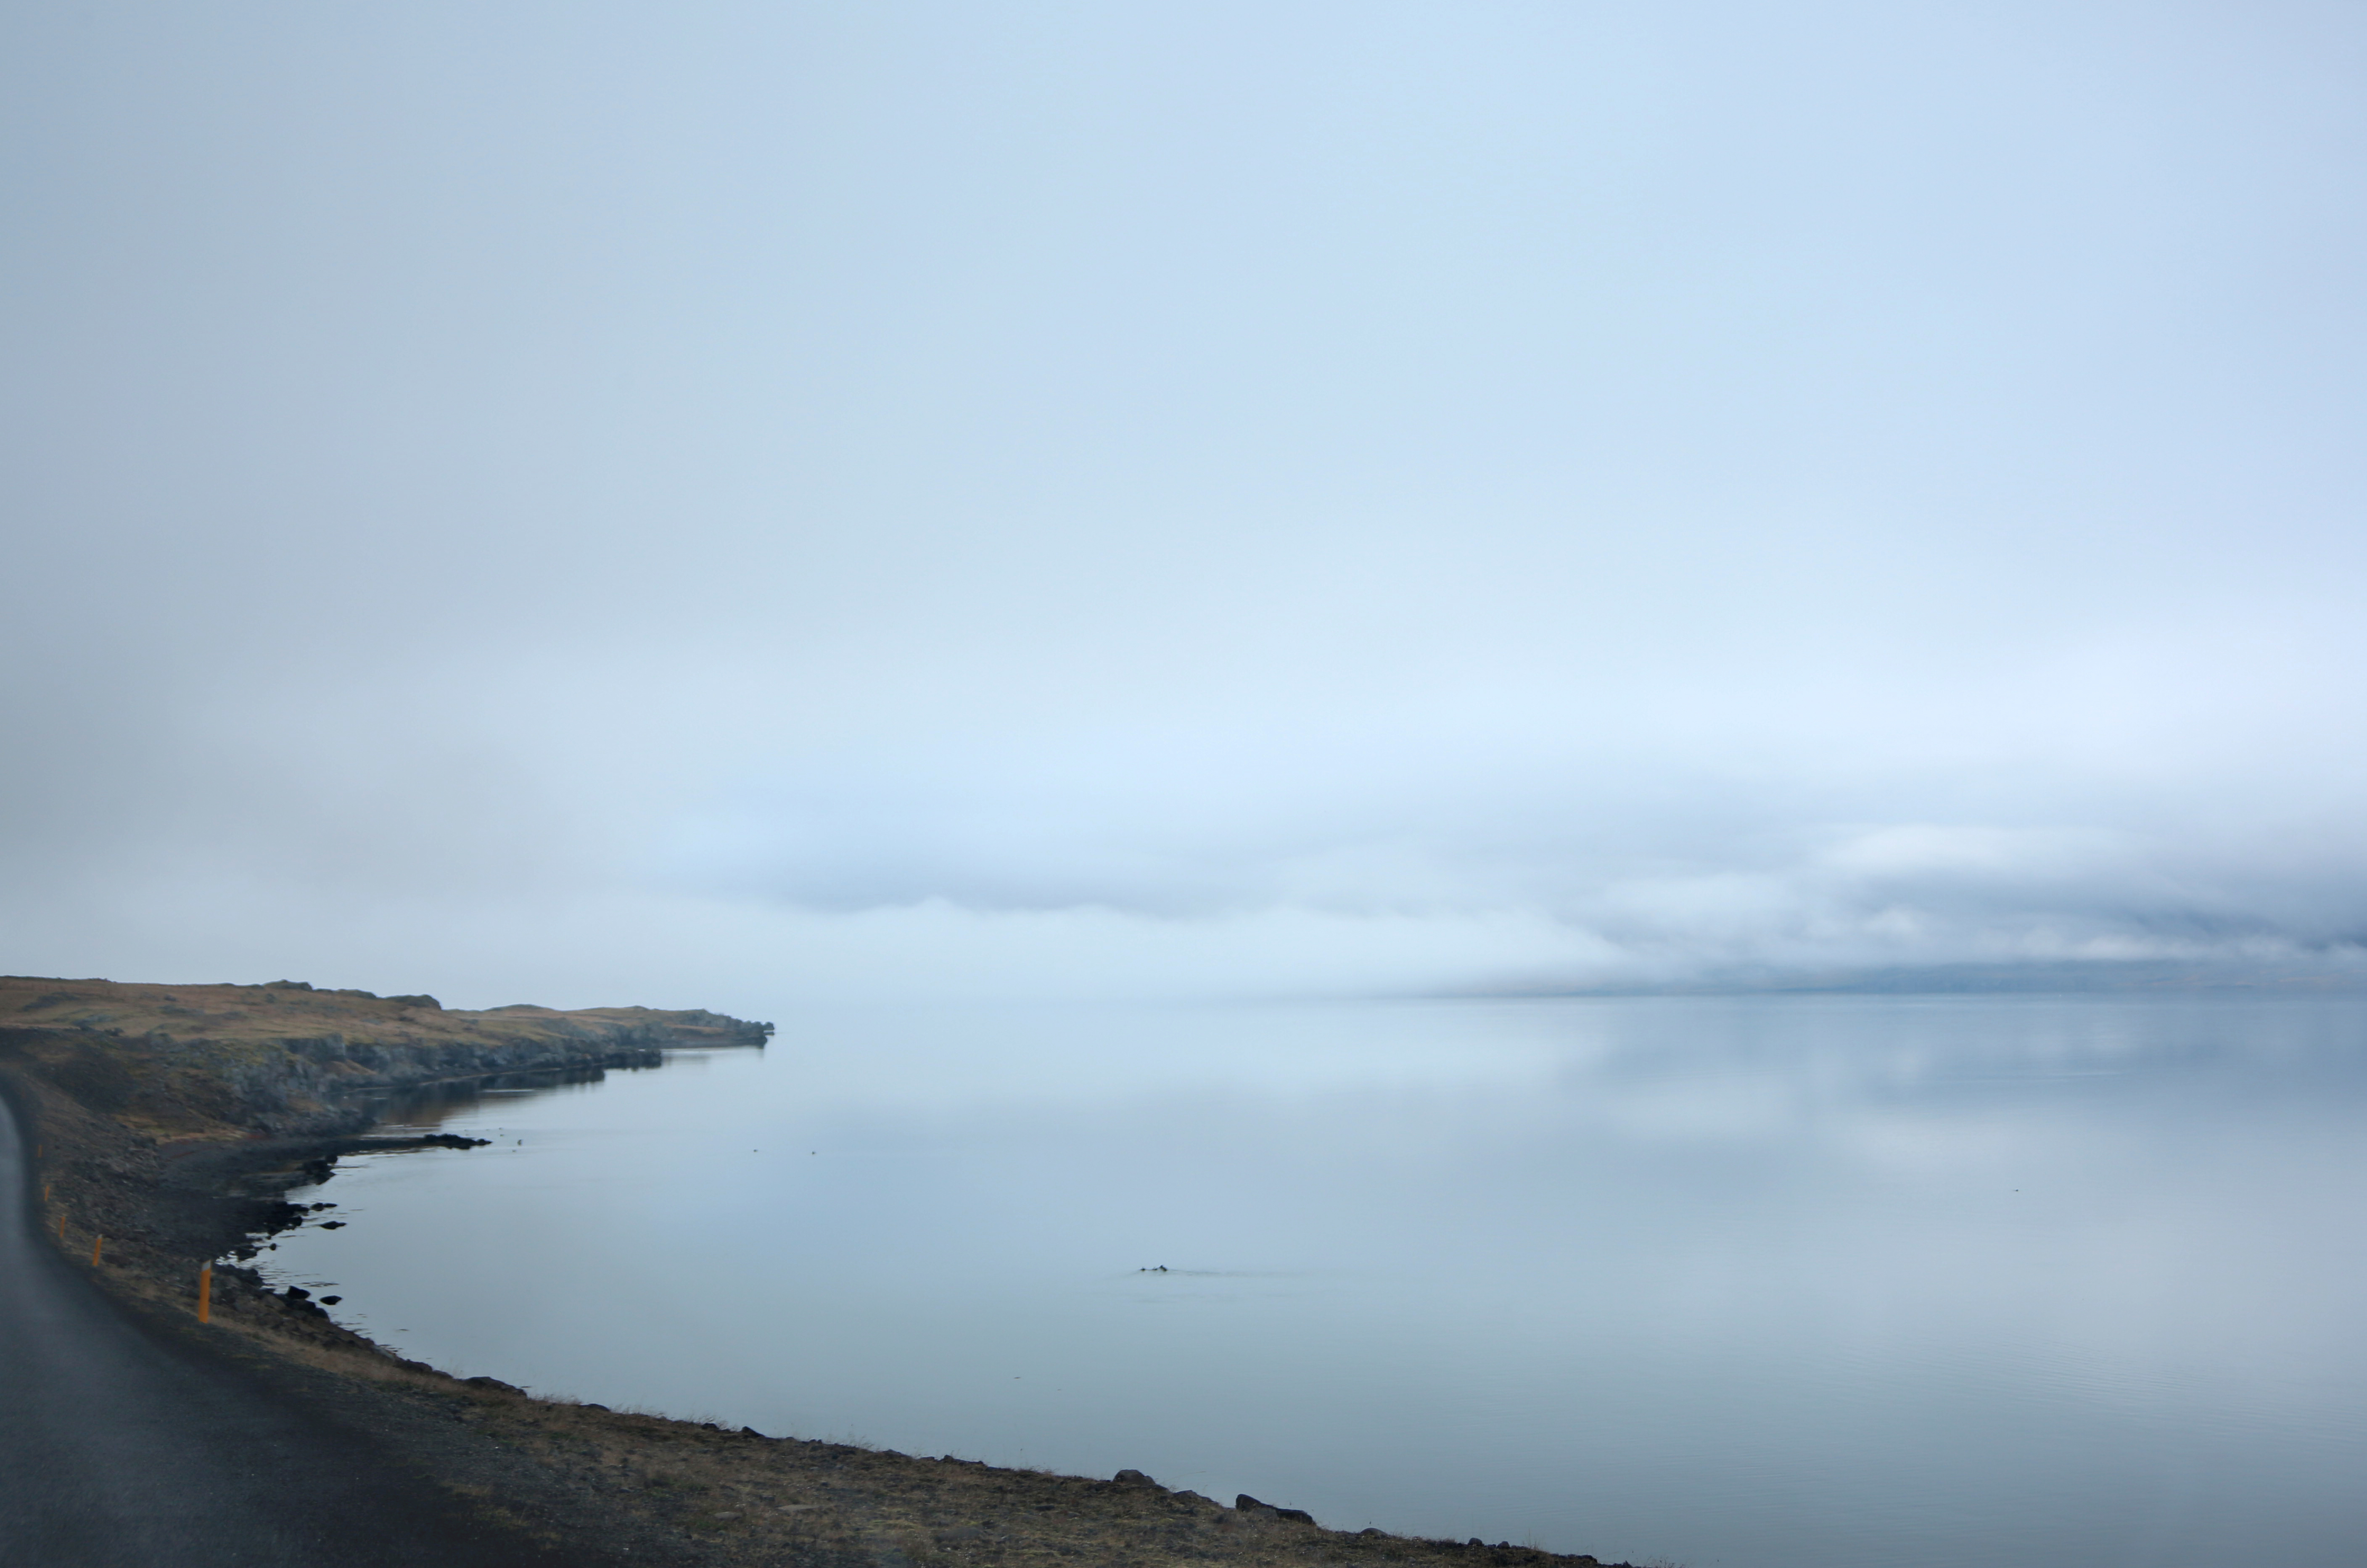
beach, sea, coast, water, outdoor, ocean, horizon, mountain, cloud, sky, fog, mist, cloudy, morning, shore, wave, lake, dawn, coastal, shoreline, cliff, dusk, reflection, weather, bay, overcast, reservoir, terrain, body of water, publicdomain, minimalist, seacoast, loch, atmospheric phenomenon, atmosphere of earth